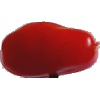
Label: Tomato 2